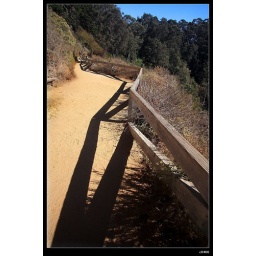
california coast is very beautiful,especial in BigSur area ,clear blue sky and water